Bodies: The Exhibition

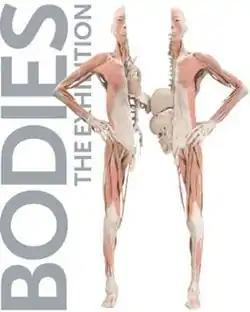
Promotional poster.

Bodies: The Exhibition is an exhibition showcasing human bodies that have been preserved through a process called plastination and dissected to display bodily systems. It opened in Tampa, Florida on August 20, 2005. It is similar to, though not affiliated with, the exhibition Body Worlds (which opened in 1995). The exhibit displays internal organs and organic systems, bodies staged in active poses, and fetuses in various stages of development.